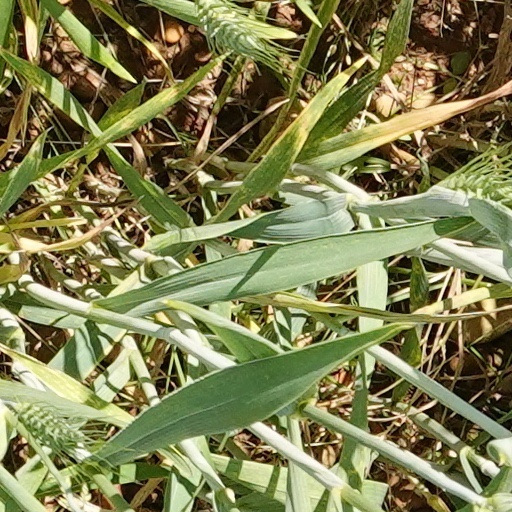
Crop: wheat